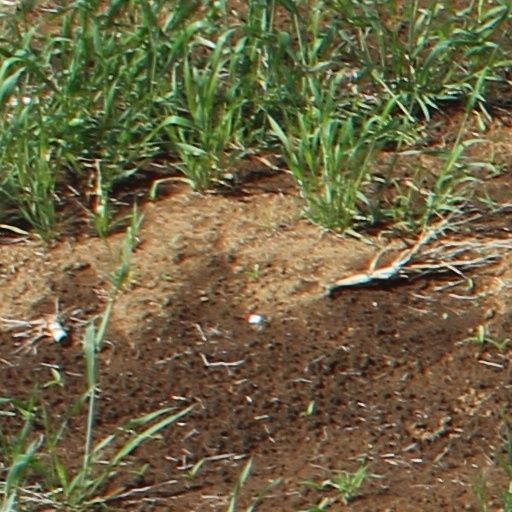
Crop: wheat